USS Hornet

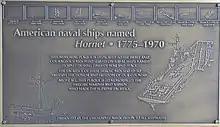
Memorial Plaque for American naval ships named Hornet from 1775 to 1970

Eight ships of the United States Navy have been named USS "Hornet", after the stinging insect: